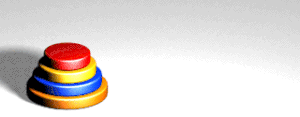
Cette animation montre la solution au problème des «
Les tours de Hanoï sont un jeu de réflexion imaginé par le mathématicien français Édouard Lucas, et consistant à déplacer des disques de diamètres différents d'une tour de « départ » à une tour d'« arrivée » en passant par une tour « intermédiaire », et ceci en un minimum de coups, tout en respectant les règles suivantes :